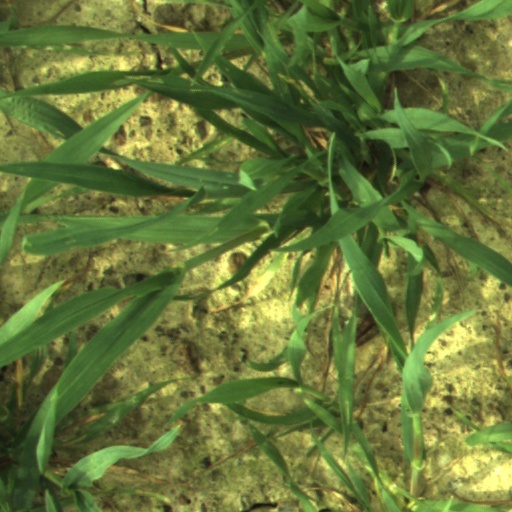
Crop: wheat